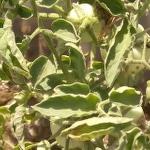
Crop: Tomato
Condition: virosis-d